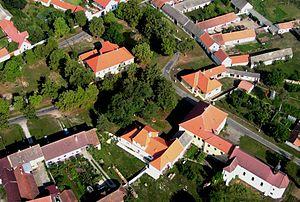
Zálší est une commune du district de Tábor, dans la région de Bohême-du-Sud, en République tchèque. Sa population s'élevait à 262 habitants en 2017.